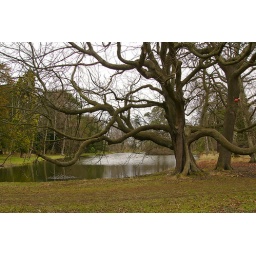
Impressive tree and lake in the grounds of Gosford House, East Lothian.